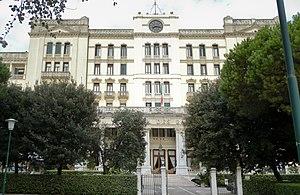
Le Grand Hôtel des Bains est un ancien hôtel situé sur le Lido, à Venise, dans le nord de l'Italie, en activité de 1900 à 2010, qui devait être transformé en résidence de luxe, par un projet du designer Antonio Citterio, mais n'a jamais vu le jour. Depuis, le bâtiment est resté abandonné et très dégradé.